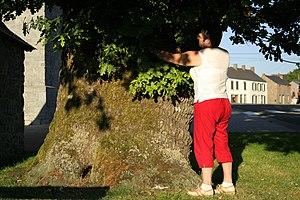
Chêne pédonculé (Quercus robur) Circonférence mesurée en 2007